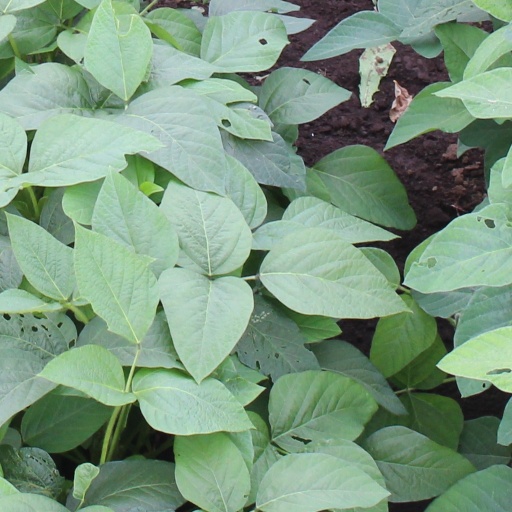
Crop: soybean